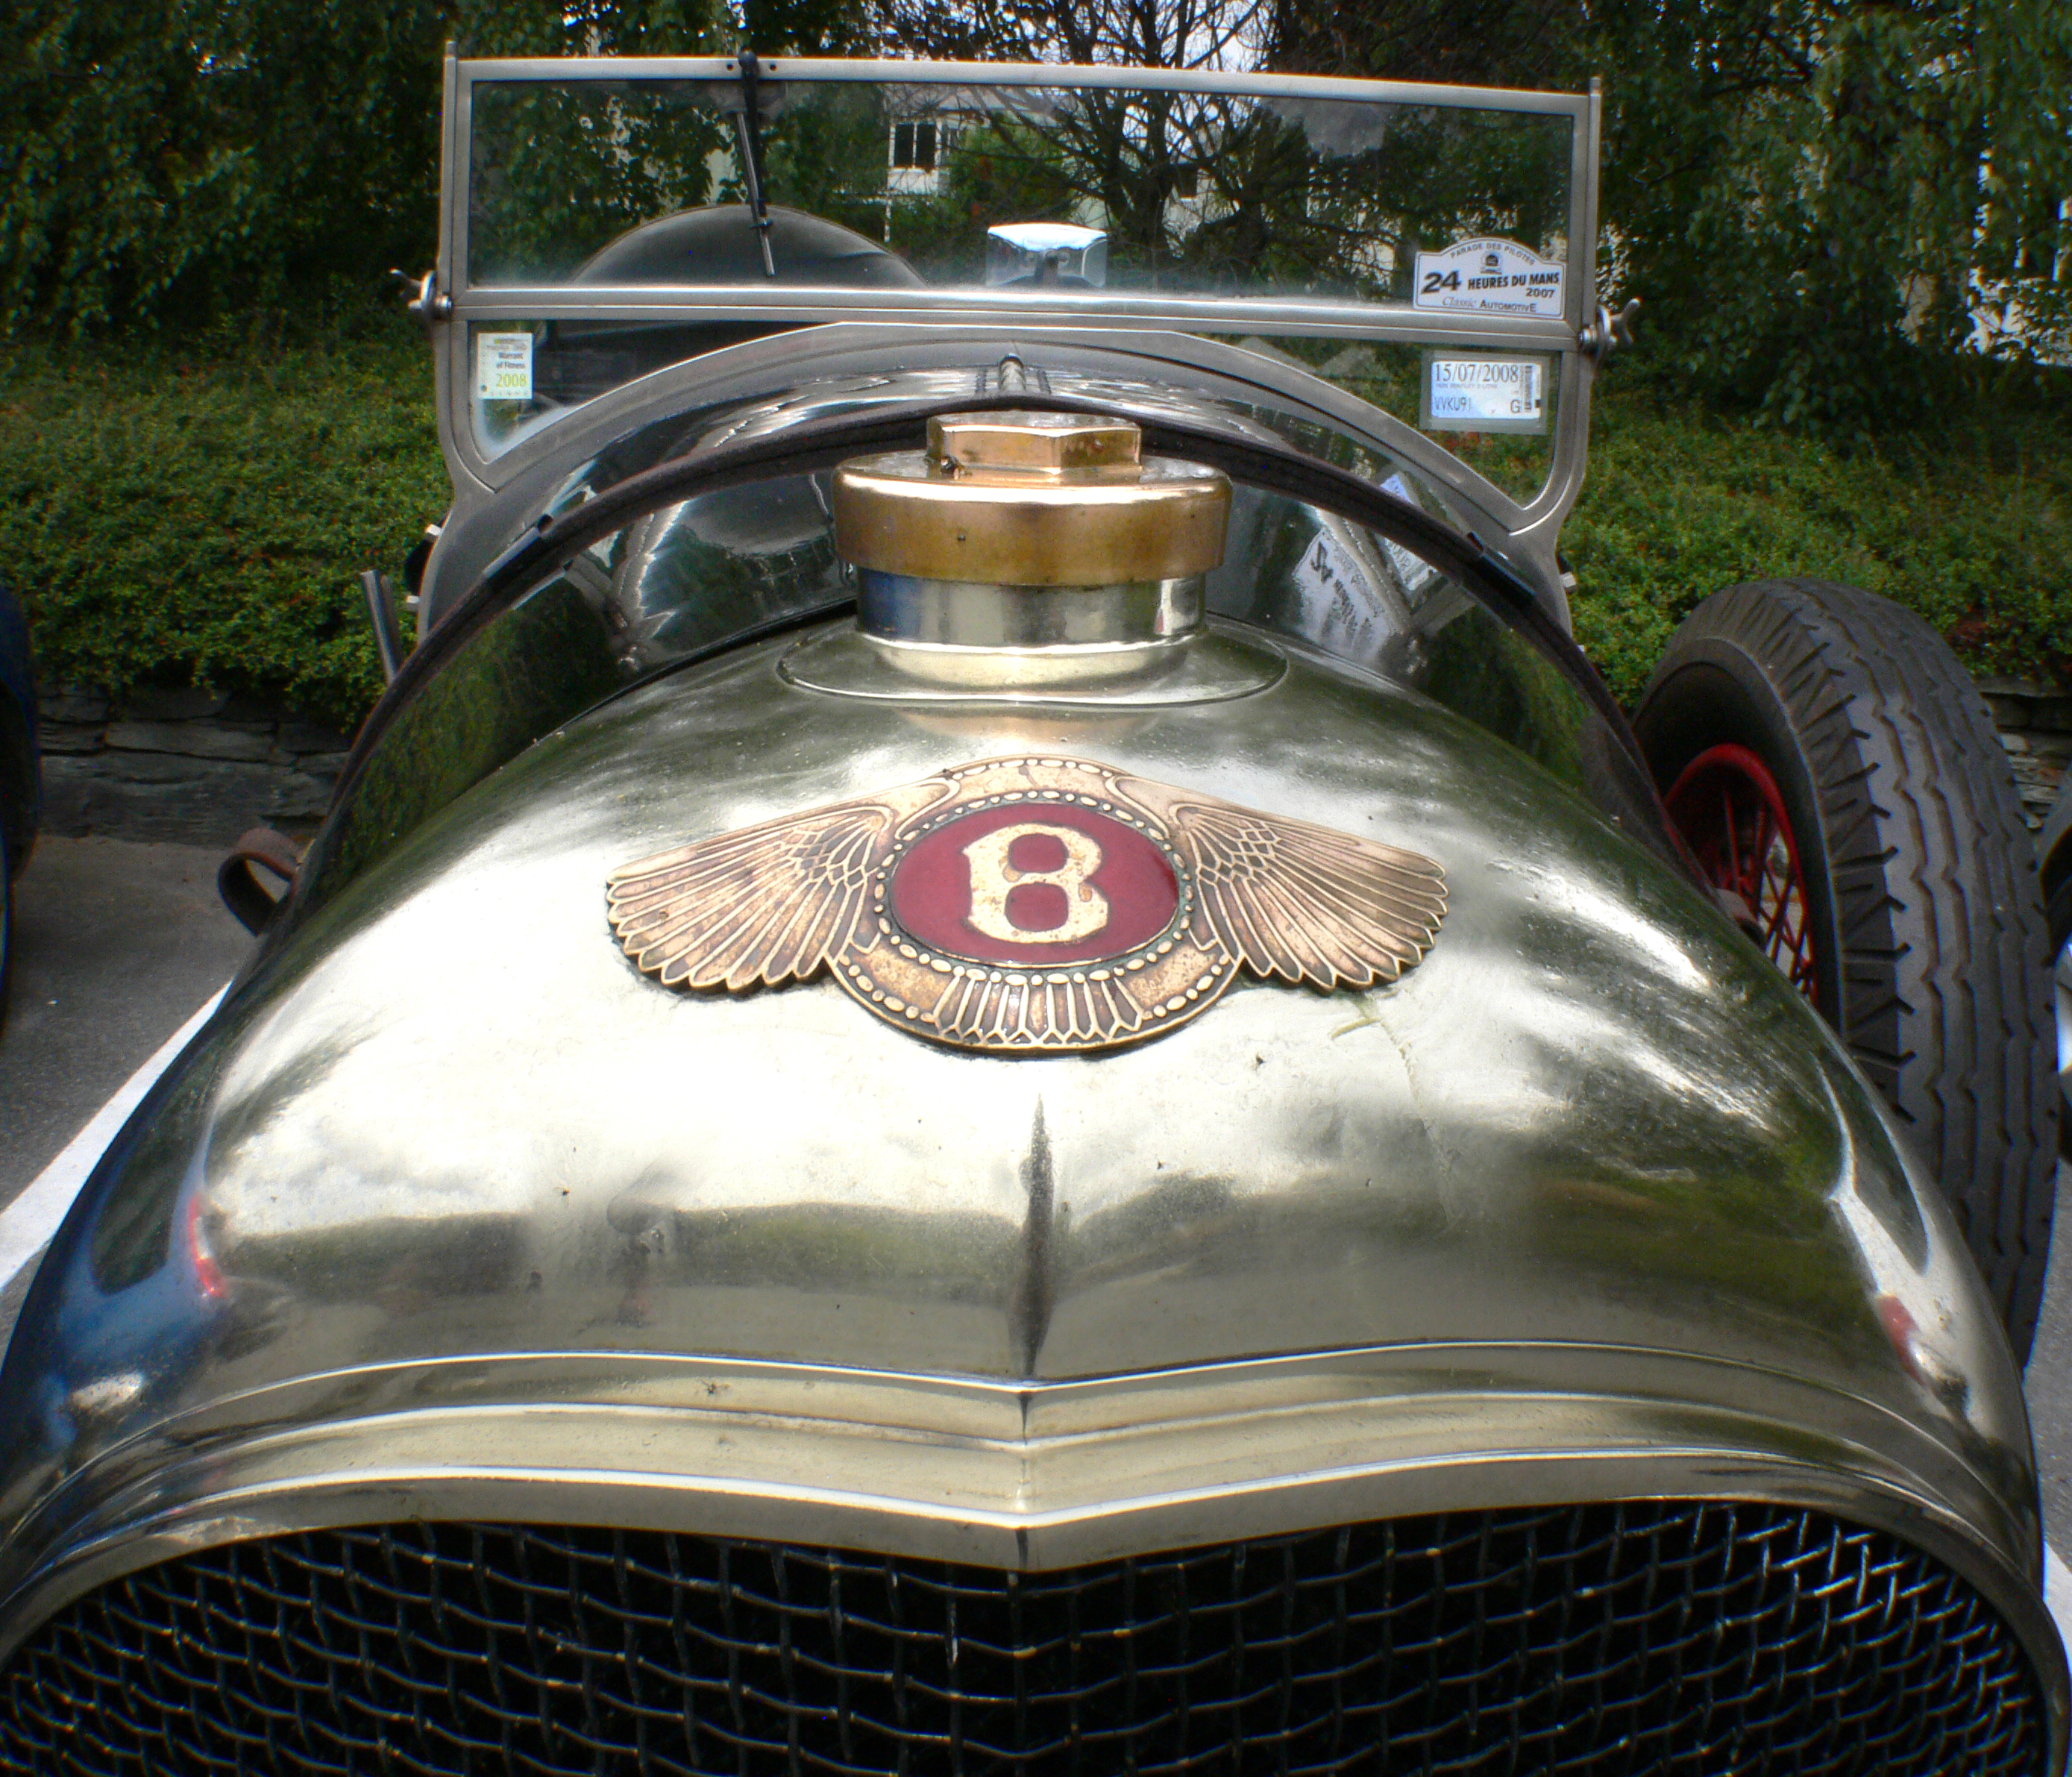
car, wheel, vehicle, sports car, motor vehicle, vintage car, supercar, cars, sportscars, racing, classic, bridgecamera, carshows, fastcars, bentley, britishclassiccars, vintagebentleyrally, opentoptouringcar, carbadge, antique car, land vehicle, automobile make, automotive exterior, automotive design, luxury vehicle, performance car, publicdomaindedicationcc0, bentley1926speed6, internationalvintagebentleytourofnewzealand2008